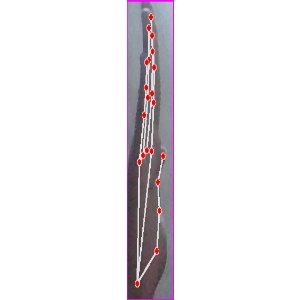
अक्षर: द